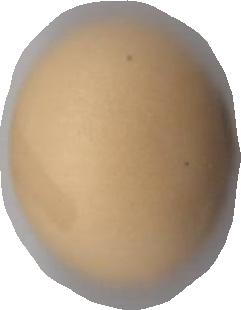
Variety: Grobogan